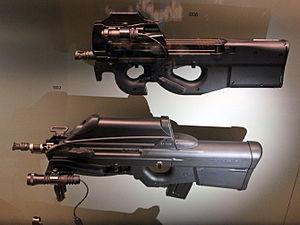
La FN Herstal, connue sous le nom de Fabrique Nationale ou simplement FN, est une fabrique d'armes belge établie à Herstal, près de Liège en Belgique. La FN Herstal fait partie du Herstal Group dont l'actionnaire unique est la Région wallonne. Le Groupe Herstal possède également les sociétés américaines Repeating Arms Company et Browning Arms Company.
Le Grand Curtius est un ensemble muséal situé à Liège en Belgique inauguré en 2009. Il regroupe les collections de plusieurs musées liégeois : le musée Curtius, le musée d'art religieux et d'art mosan, le musée d'armes et le musée du verre ainsi que l'ancienne collection d’égyptologie de l'université de Liège.